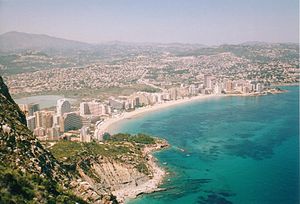
Costa Blanca
Strand i Calpe.
Costa Blanca er en 200 km lang kyststrækning i provinsen Alicante i det østlige Spanien. Costa Blanca strækker sig fra Denia i nord til Torrevieja i syd.